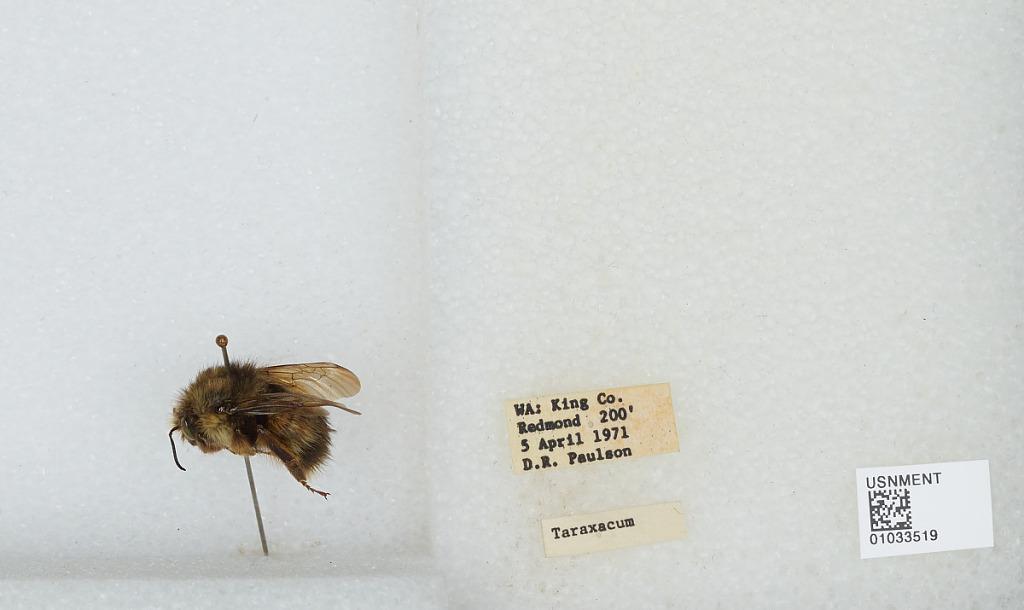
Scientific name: Bombus (Pyrobombus) sitkensis Nylander
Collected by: D. Paulson
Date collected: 1971-4-5
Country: United States
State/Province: Washington
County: King
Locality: Redmond
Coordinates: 47.6694, -122.124